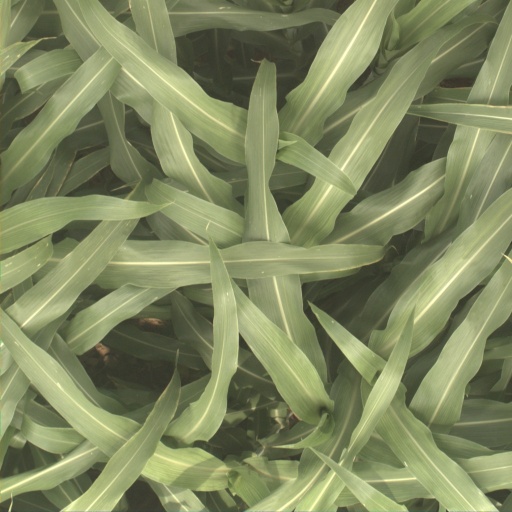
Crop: sorghum